One-pound Gospel

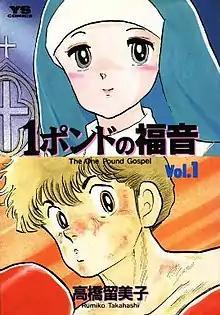
First "tankōbon" volume cover, featuring Sister Angela (above) and Kosaku Hatanaka (below)

is a Japanese manga series written and illustrated by Rumiko Takahashi. It was serialized in Shogakukan's "seinen" manga magazine "Weekly Young Sunday" from July 1987 to December 2006, with its chapters collected into four "tankōbon" volumes. The story is a fusion of the sports (specifically, boxing) and romantic comedy genres.